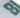
Number: 8